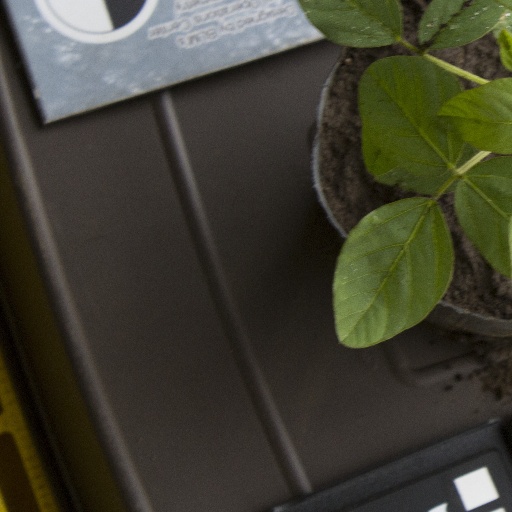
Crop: soybean